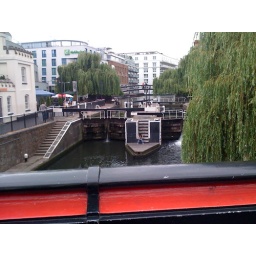
Note the little emo boy sitting in the middle of the river. :P